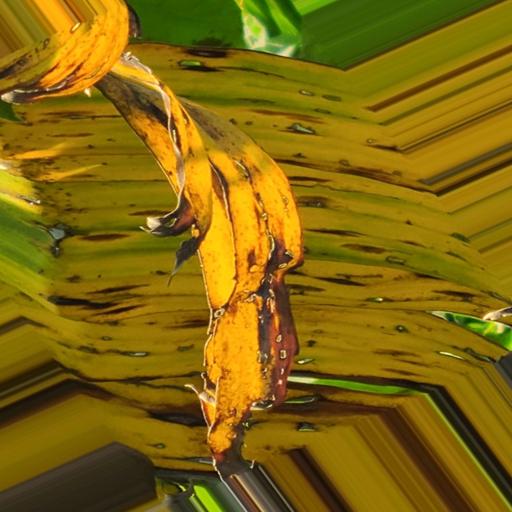
Label: panama_disease